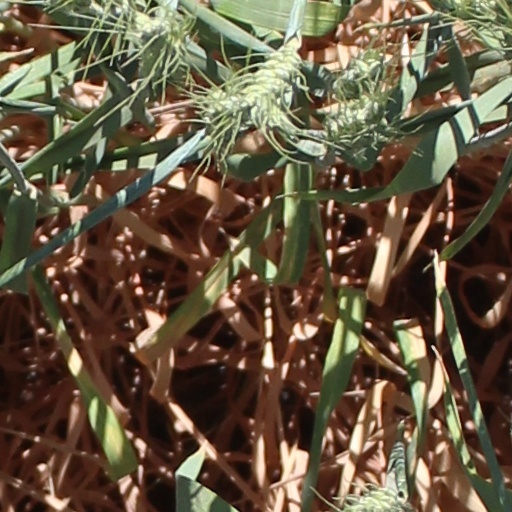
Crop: wheat